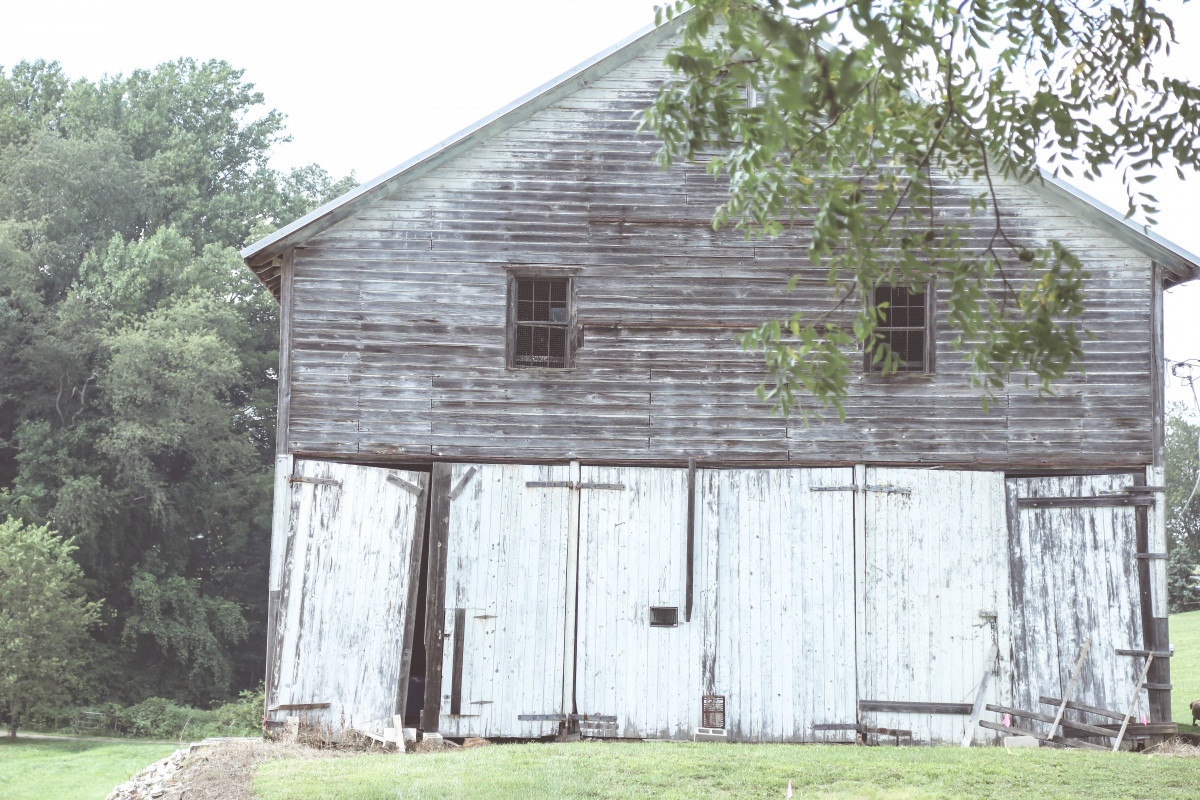
Tags: house, building, barn, home, shed, hut, shack, cottage, property, chapel, farmhouse, log cabin, siding, rural area